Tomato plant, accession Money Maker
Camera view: bottom (45 deg); turntable rotation: 30 degrees
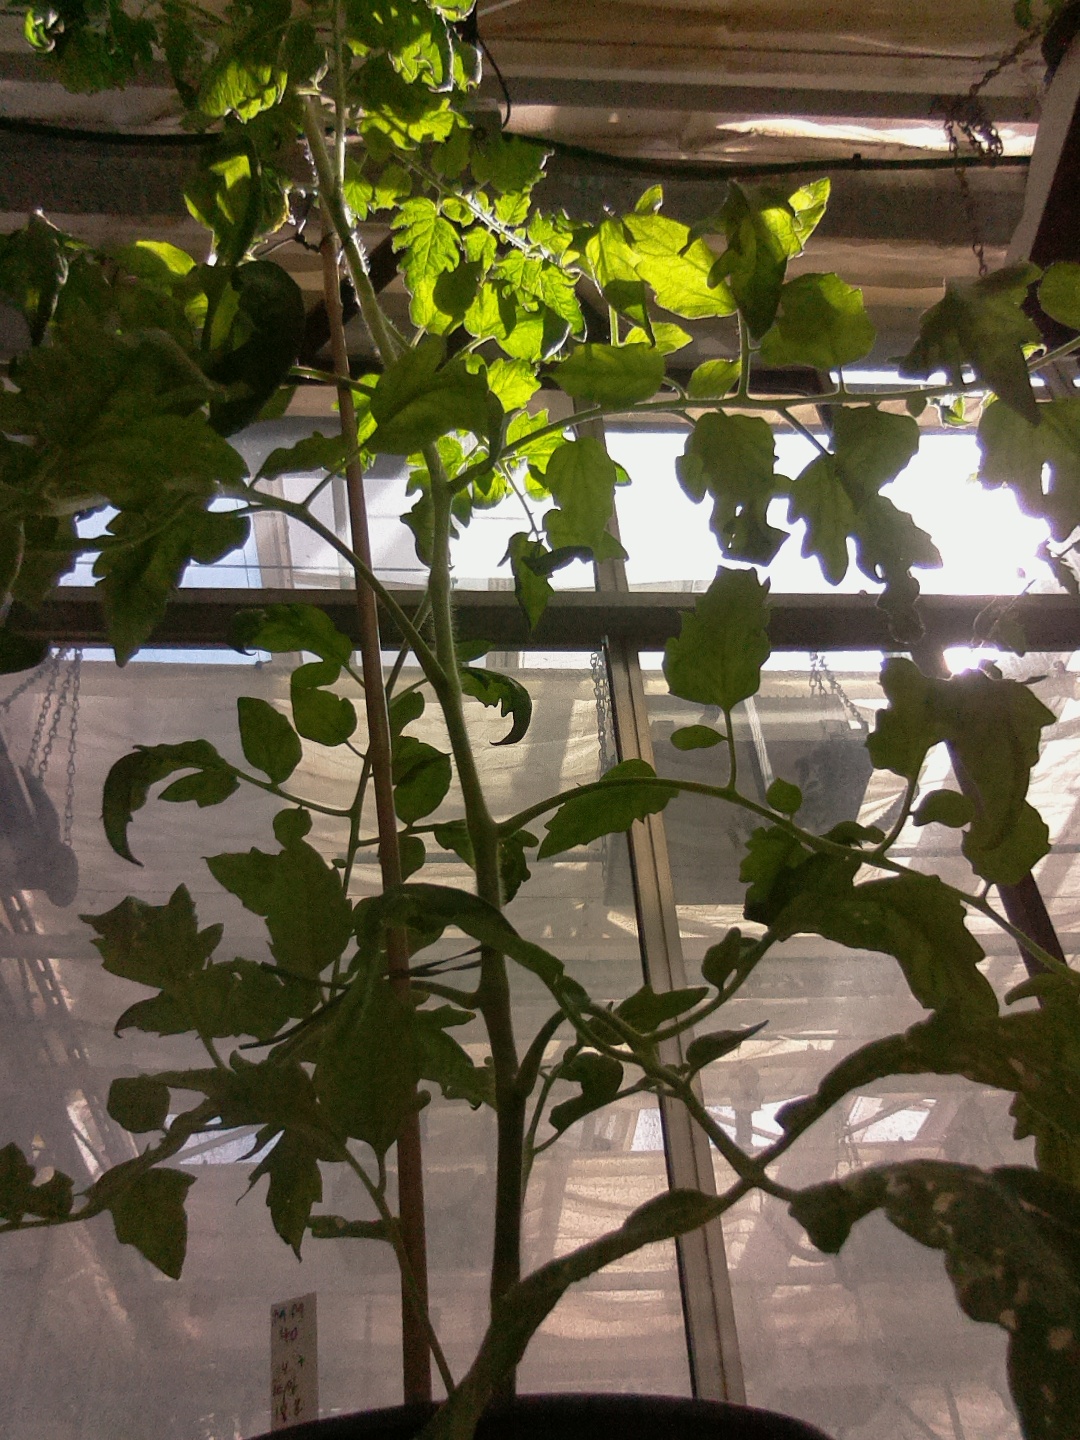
BBCH growth stage 62: 20%-30% of flowers open